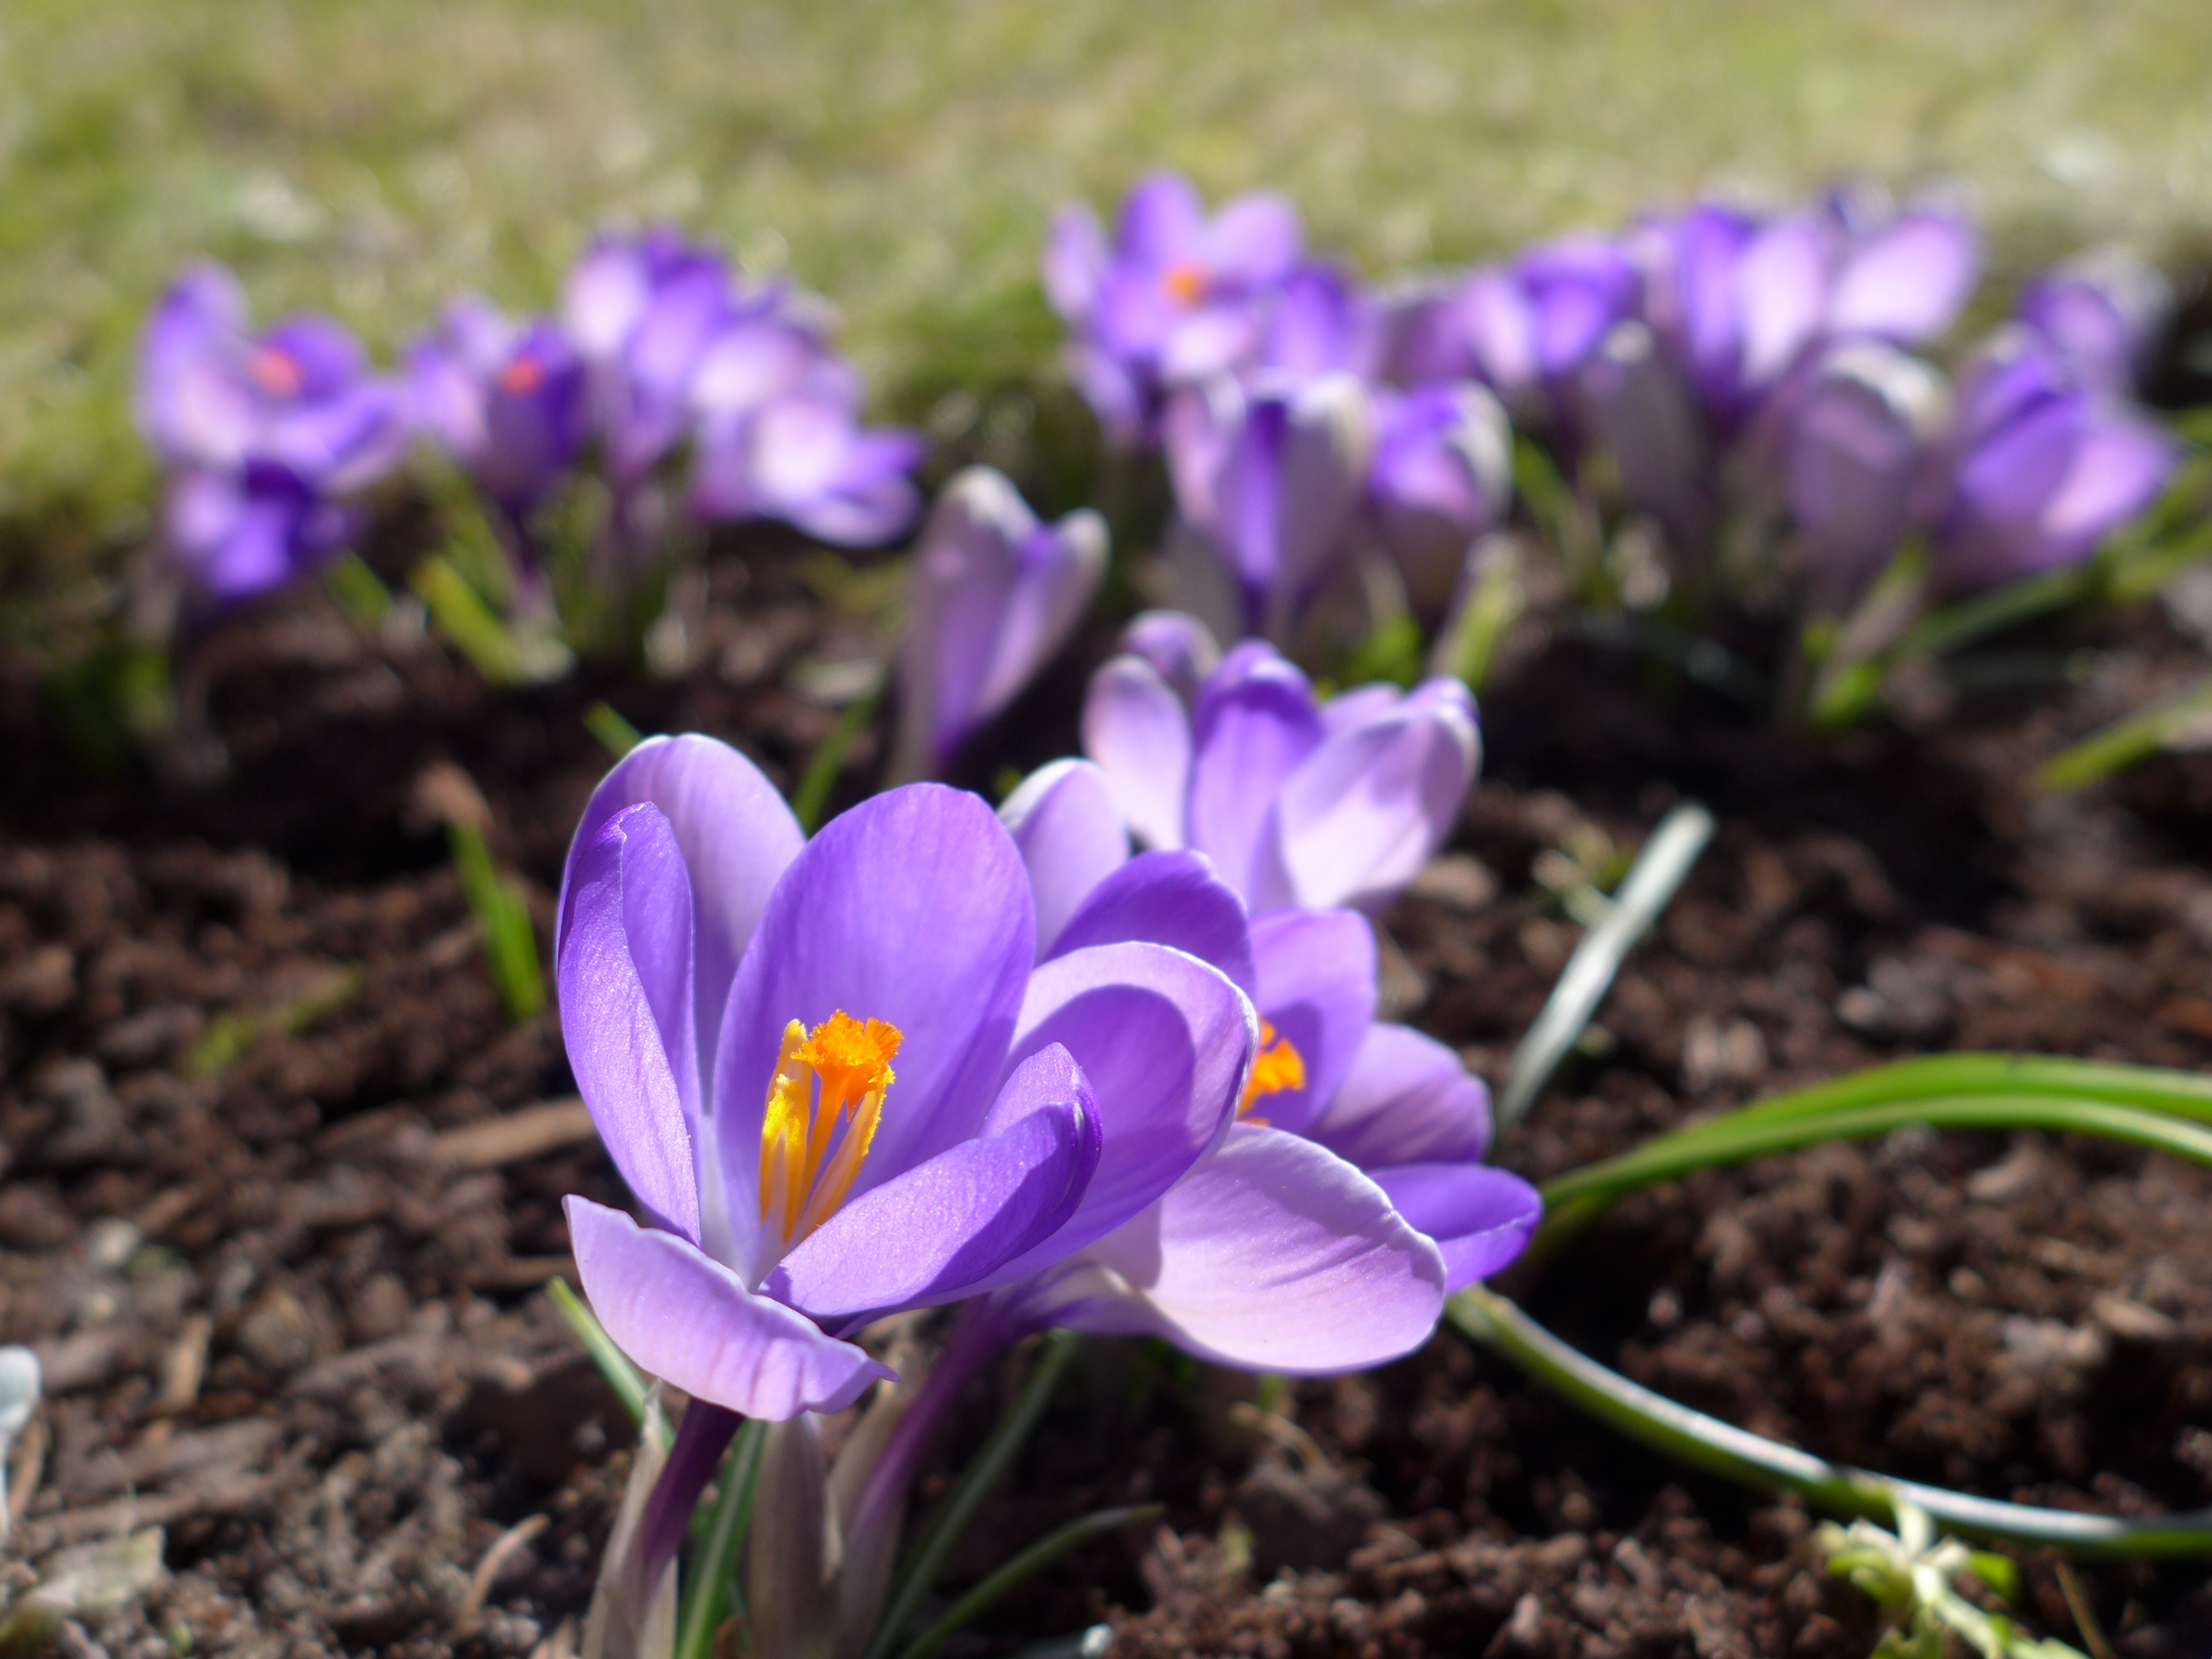
blossom, plant, flower, purple, bloom, spring, green, brown, botany, yellow, garden, close, flora, wildflower, flowers, earth, violet, springtime, crocus, early bloomer, spring flower, macro photography, fr hlingsanfang, harbinger of spring, flowering plant, land plant, iris family